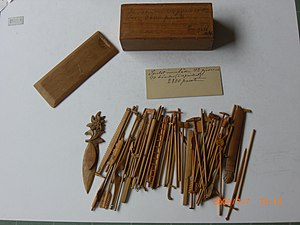
Skrabnæsespil
Skrabnæsespil fra 1884
Skrabnæsespil eller blot skrabnæse er et spil for to, tre, fire deltagere. I spillet indgår små udskårne redskaber, værktøj af træ eller ben: rive, hakke, spade, sav osv., der lægges i en dynge på bordet og enkeltvis med et særligt redskab, en pind med krog, skal tages hjem, uden at de tilbageblevne stykker bevæges. På genstandene er der skrevet forskellige tal, deres værdi, som beregnes efter, hvor vanskelig henstanden er at bjerge, en sav kan gælde 10, en plejl 3 osv. Man bjerger efter tur. Så længe man kan tage fra bunken, må man blive ved, men bevæges en anden genstand, end den man er i færd med at tage, er det den næstes tur. Undertiden kan genstandene ligge således, at man ikke kan bjerge. Da har man lov til at "slå i bunken", således at spillet kan fortsættes, men den, der slår, mister retten til at bjerge i den omgang. Den, der ved spillets slutning har færrest point, er Skrabnæse, og kradses let på næsen med saven af de andre.